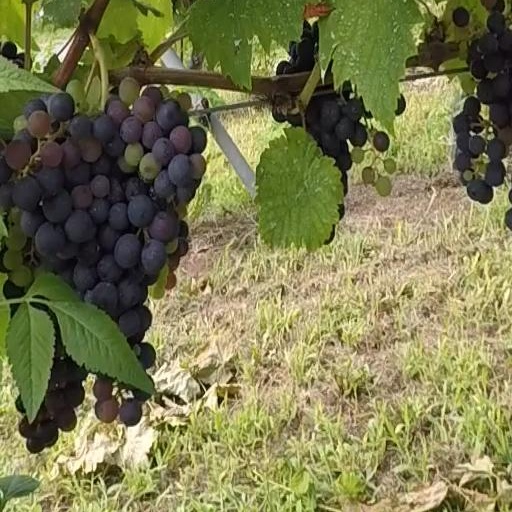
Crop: grape